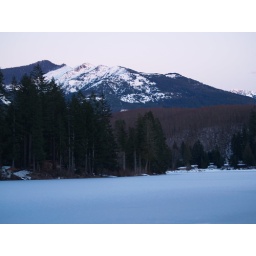
Lake tayee and snowy mountain in back ground